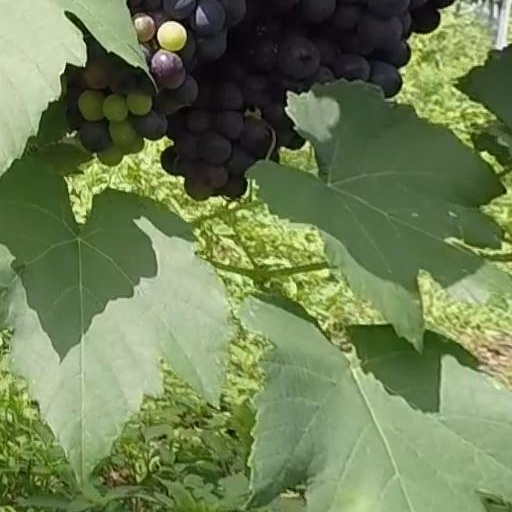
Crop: grape